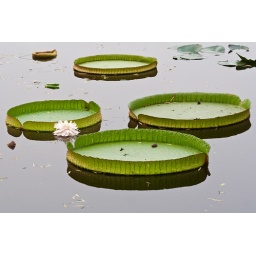
Enormous water lilies in a lake at the Old Summer Palace, Beijing.